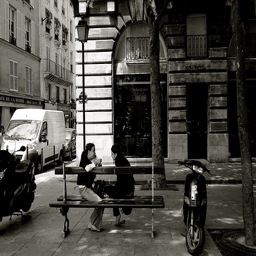
A couple of people sitting on a bench in front of a building.
Two people are sitting on a bench talking.
A couple sit together for lunch on a street bench
A pair of women sit on a bench near parked cars, trees, and motorbikes.
Two women are sitting on a bench in a busy urban area.